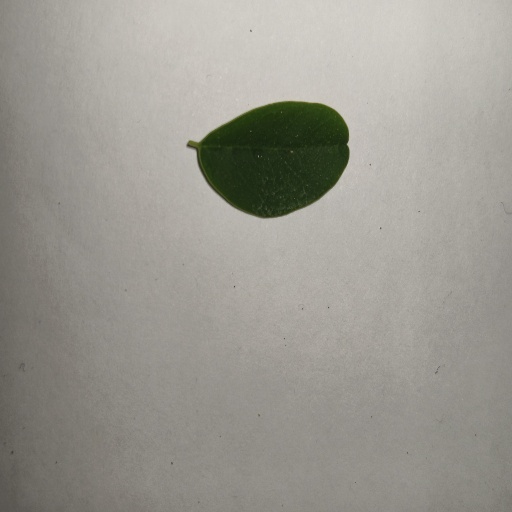
Species: Sojina
Leaf condition: Healthy Leaf